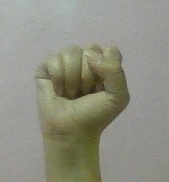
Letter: saad